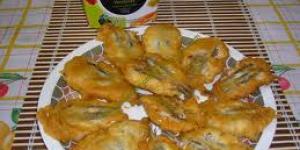
boquerones rellenos